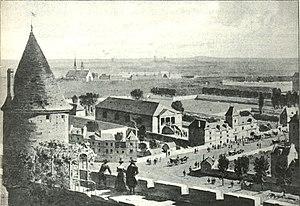
Ancien Jeu de Paume du Bel-Air, rue de Vaugirard (vers l'actuel no 13 bis, à l'angle de l'ancienne rue des Fossées-de-Nesles, actuellement rue de Médicis) qui abrita l'Académie nationale de Musique (Opéra de Paris) de Novembre 1672 à Juin 1673.
L'Opéra national de Paris, ou simplement Opéra de Paris dans sa forme courte, est la compagnie française d'opéra et de ballet ayant succédé à celles réunies dès 1669 au sein de l'Académie royale de musique.